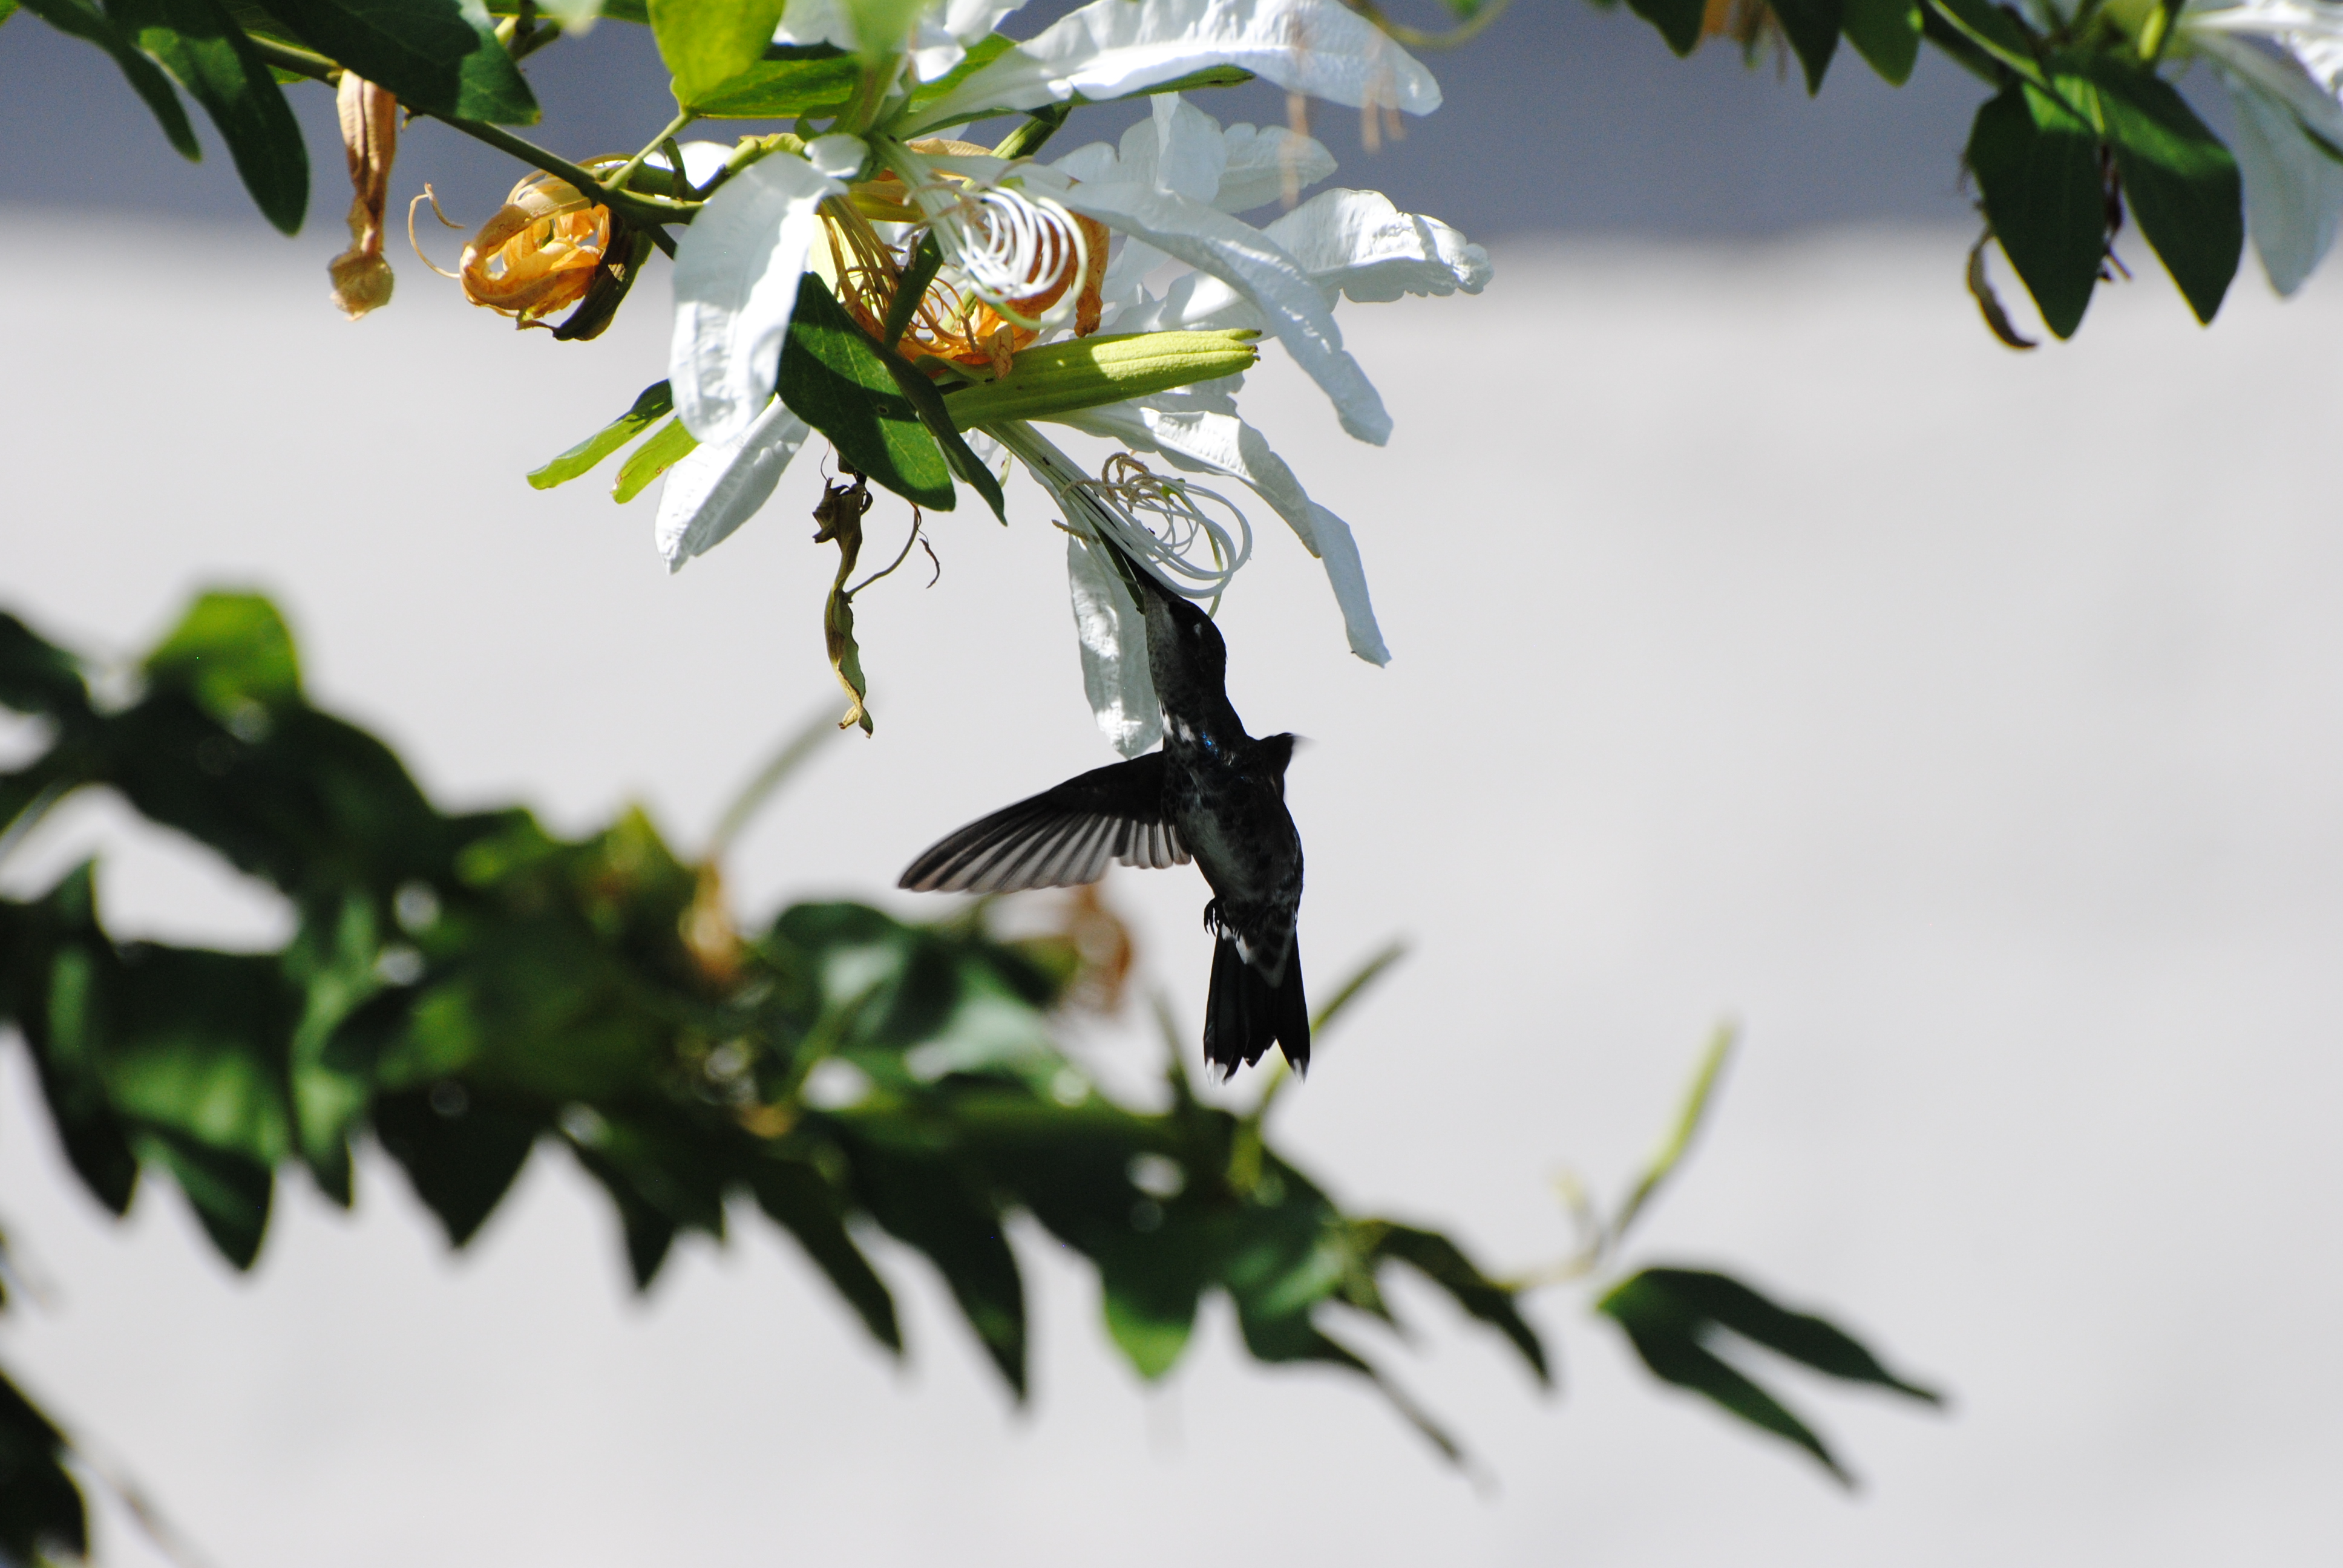
hummingbird, bird, spring, magic, flower, plant, leaf, botany, branch, flowering plant, tree, houseplant, petal, plant stem, artificial flower, passion flower family, twig, cut flowers